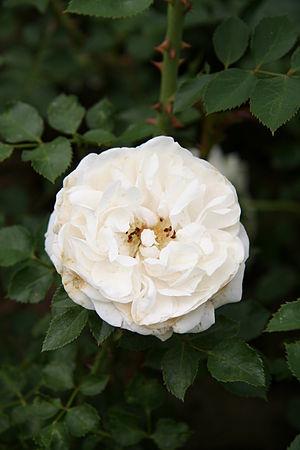
Rose Susan Renaissance - Roseraie de Bagatelle (Paris, France).